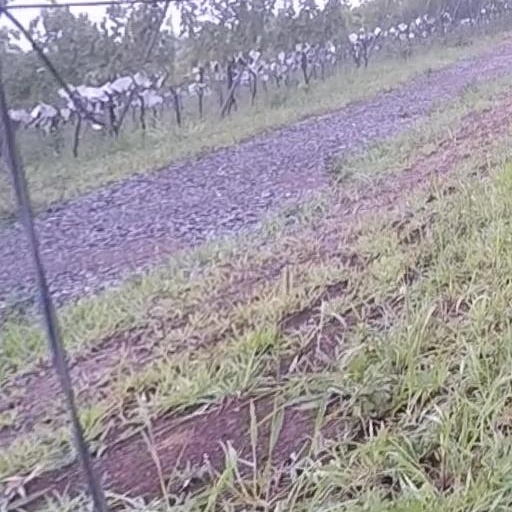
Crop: grape